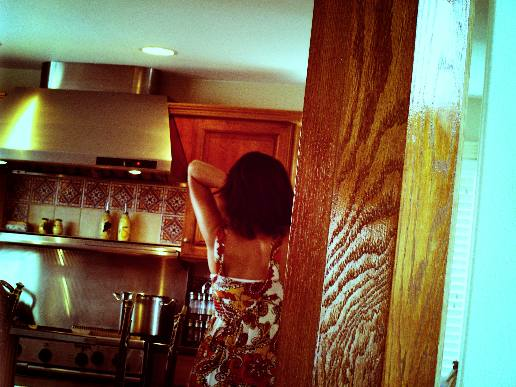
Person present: No